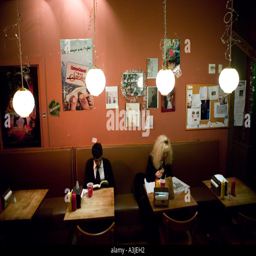
view inside the restaurant at the hotel